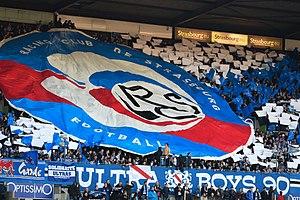
tifo et kop RCSA Racing Club de Strasbourg Alsace au stade de la Meinau. photo Franck KOBI / Haguenau port 06.81.38.09.98